António de Oliveira Salazar

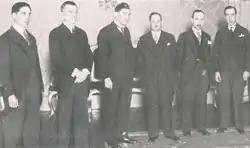
Salazar (third from the left) and his first government, formed in 1932, at Belém Palace

As a young man, Salazar's involvement in politics stemmed from his Catholic views, which were aroused by the new anti-clerical stance of the First Republic. He became a member of the non-politically affiliated Catholic movement "" (Academic Centre for Christian Democracy). Salazar rejected the monarchists because he felt that they were opposed to the social doctrines espoused by Pope Leo XIII to which it is said he was very sympathetic, despite the fact that they were contrary to his actions. He was a frequent contributor to journals concerned with social studies, especially the weekly "O Imparcial", which was directed by his friend (and later Cardinal Patriarch of Lisbon) Manuel Gonçalves Cerejeira. Local press described him as "one of the most powerful minds of the new generation".